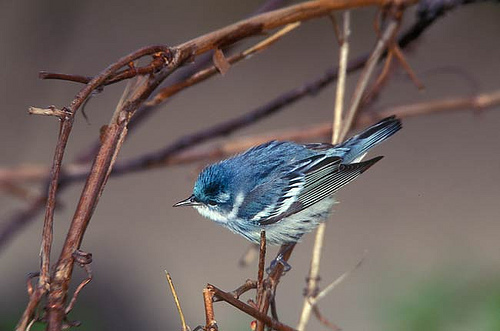
this bird has a beautiful mixture of blues highlighting the top half of it and a soft white belly, with a short black beak.
the bird has a white abdomen and bright blue and black covert as well as a blue crown.
the bird is mostly blue with white and black feathers and white and black beak.
this cute little blue bird has black feathers with white wing bars and a white throat.
a blue bird with a grey breast and abdomen and black and white stripped secondaries.
this brightly colored bird is mostly blue with white and gray wingbars and blue and black rectrices.
this bird is blue with white and has a very short beak.
a small bluebird with black and white wings.
this bird has a blue crown as well as a dark blue bill
this bird has a light blue belly, a blue nape and crown, with a light blue cheek patch, and a short black beak.
Species: Cerulean Warbler